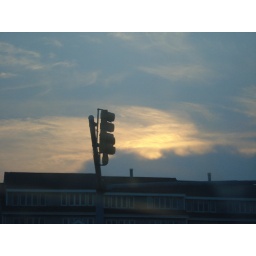
Sunset in sky across from beach